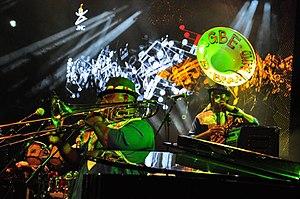
Spectacle Athanase Dehoumon Gangbé 15 avril lors des JMC 2016 ( Journées Musicales de Carthage ) This is an image of music and dance from Tunisia
Le Gangbé Brass Band est un orchestre de fanfare du Bénin. Il a été fondé en 1994, de la rencontre de huit musiciens tous originaires de ce pays de la côte ouest-africaine. Ces membres fondateurs avaient auparavant des carrières individuelles ou jouaient dans d’autres groupes de fanfare, en tant qu’instrumentistes. Le groupe est considéré de nos jours comme l’un des plus importants orchestres de cuivres d’Afrique, et est reconnu mondialement pour la qualité et l’originalité de son art.